Yelena Donskaya

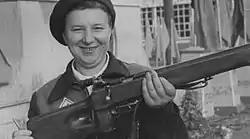
Yelena Donskaya

Yelena Aleksandrovna Donskaya (28 October 1915 – 29 March 2016) was a Soviet sport shooter who was World Champion three times and European Champion seven times.